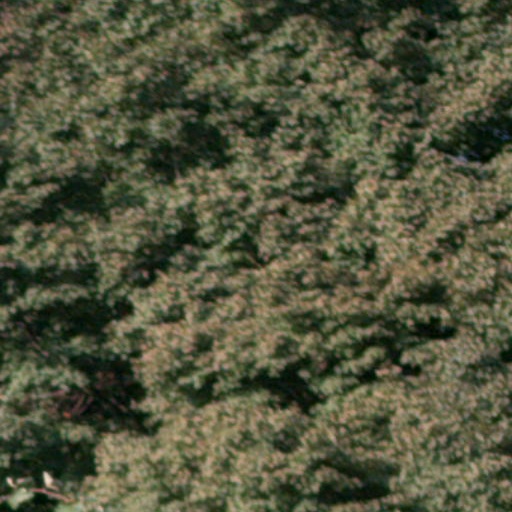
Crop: cassava